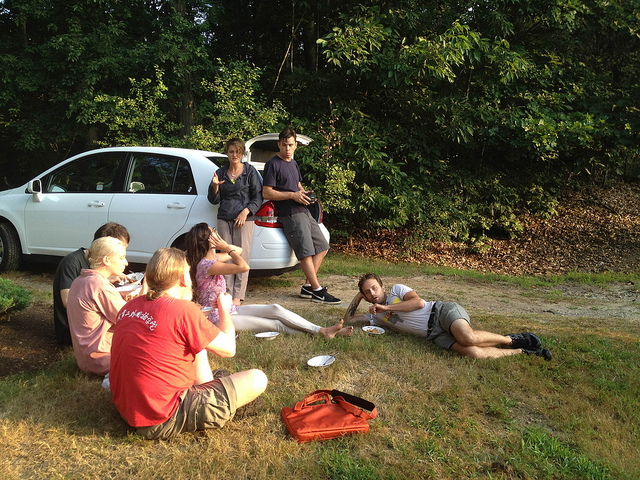
user: Given an image and a question. Answer the question in a short answer. Question: Which meal can be eaten in this setting? Short Answer:
assistant: picnic